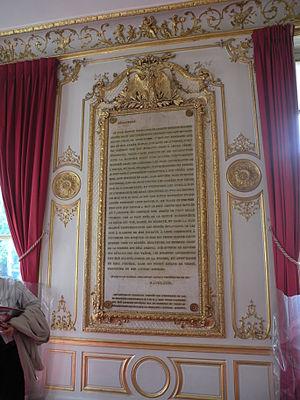
table de marbre recopiant une lettre de napoleon disant aux sénateurs qu'il envoie 40 drapeaux pris à austerlitz 1805, dans la salle Napoleon au petit luxembourg